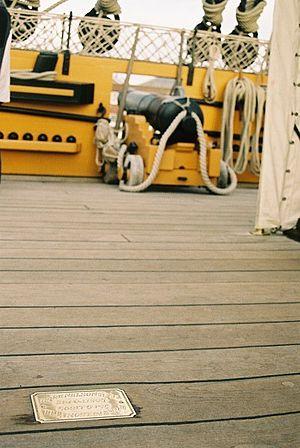
Le HMS Victory est un navire de ligne de 1er rang britannique à trois-mâts voiles carrées.
Horatio Nelson, 1ᵉʳ vicomte Nelson, duc de Bronte, né le 29 septembre 1758 à Burnham Thorpe et mort le 21 octobre 1805 au large du cap de Trafalgar, est un vice-amiral britannique. Il s'est illustré pendant les guerres de la Révolution française et napoléoniennes notamment à la bataille de Trafalgar, où il remporte une victoire décisive pour la Grande-Bretagne, qui inaugure la suprématie de la Royal Navy, mais y perd la vie. Il est couramment appelé l’amiral Nelson par les Français et Lord Nelson par les Anglo-Saxons.